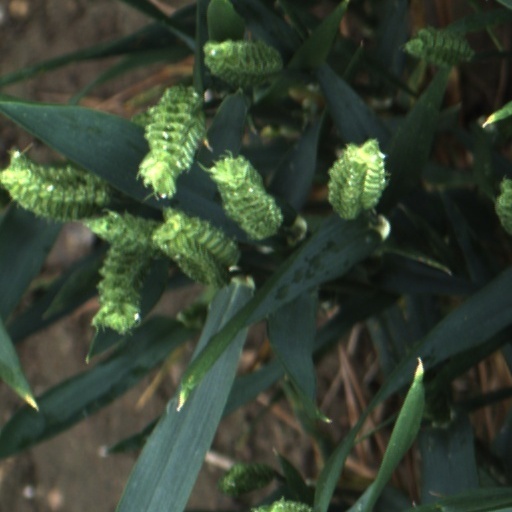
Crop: wheat